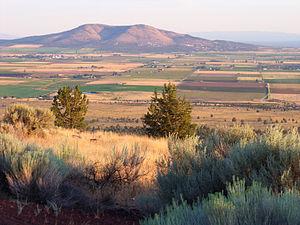
Culver est une ville américaine située dans l'État de l'Oregon et dans le comté de Jefferson.